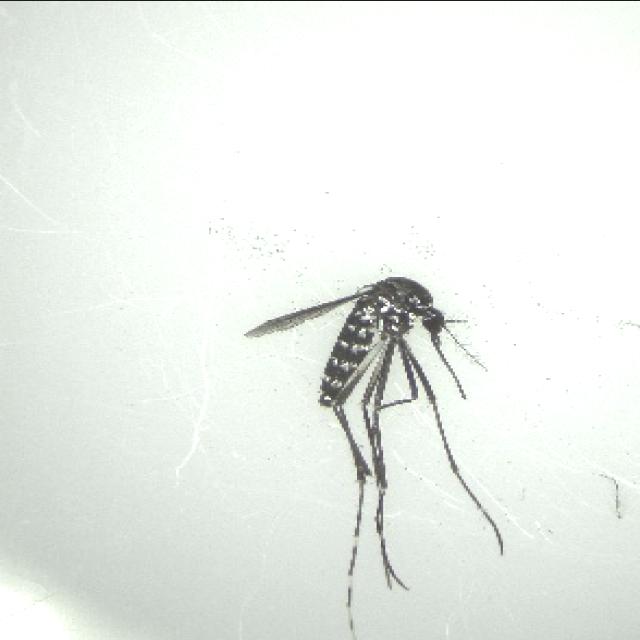
Species: aedes_albopictus